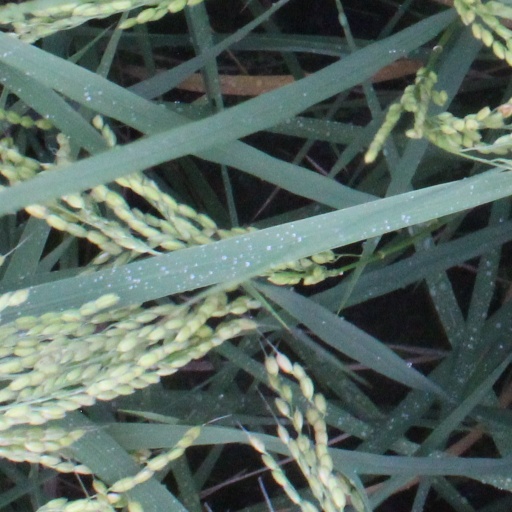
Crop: rice